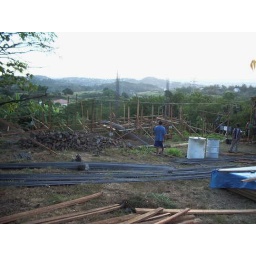
My house on the hill in Antipolo.